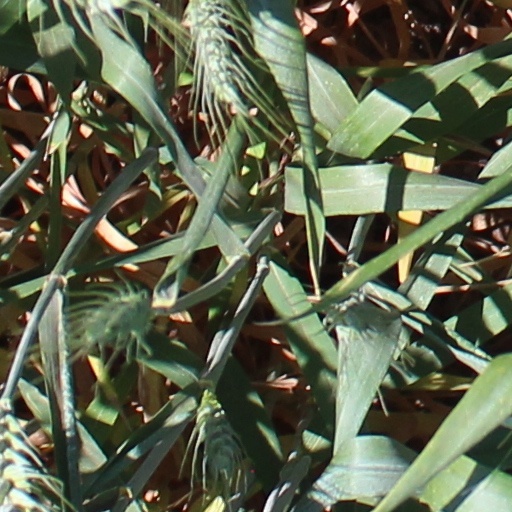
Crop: wheat